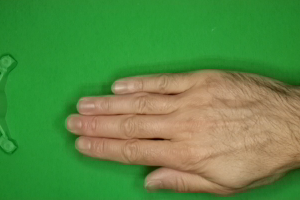
Label: paper